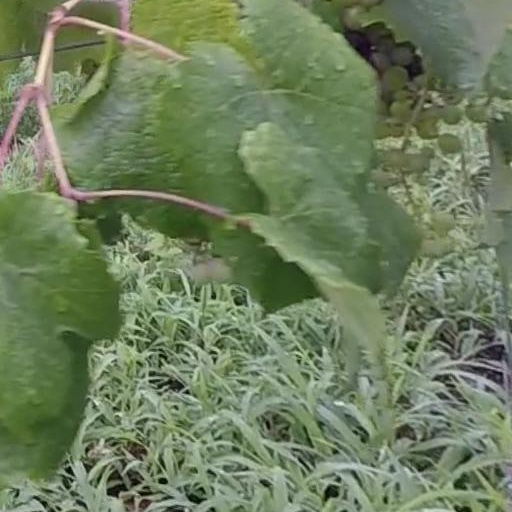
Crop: grape